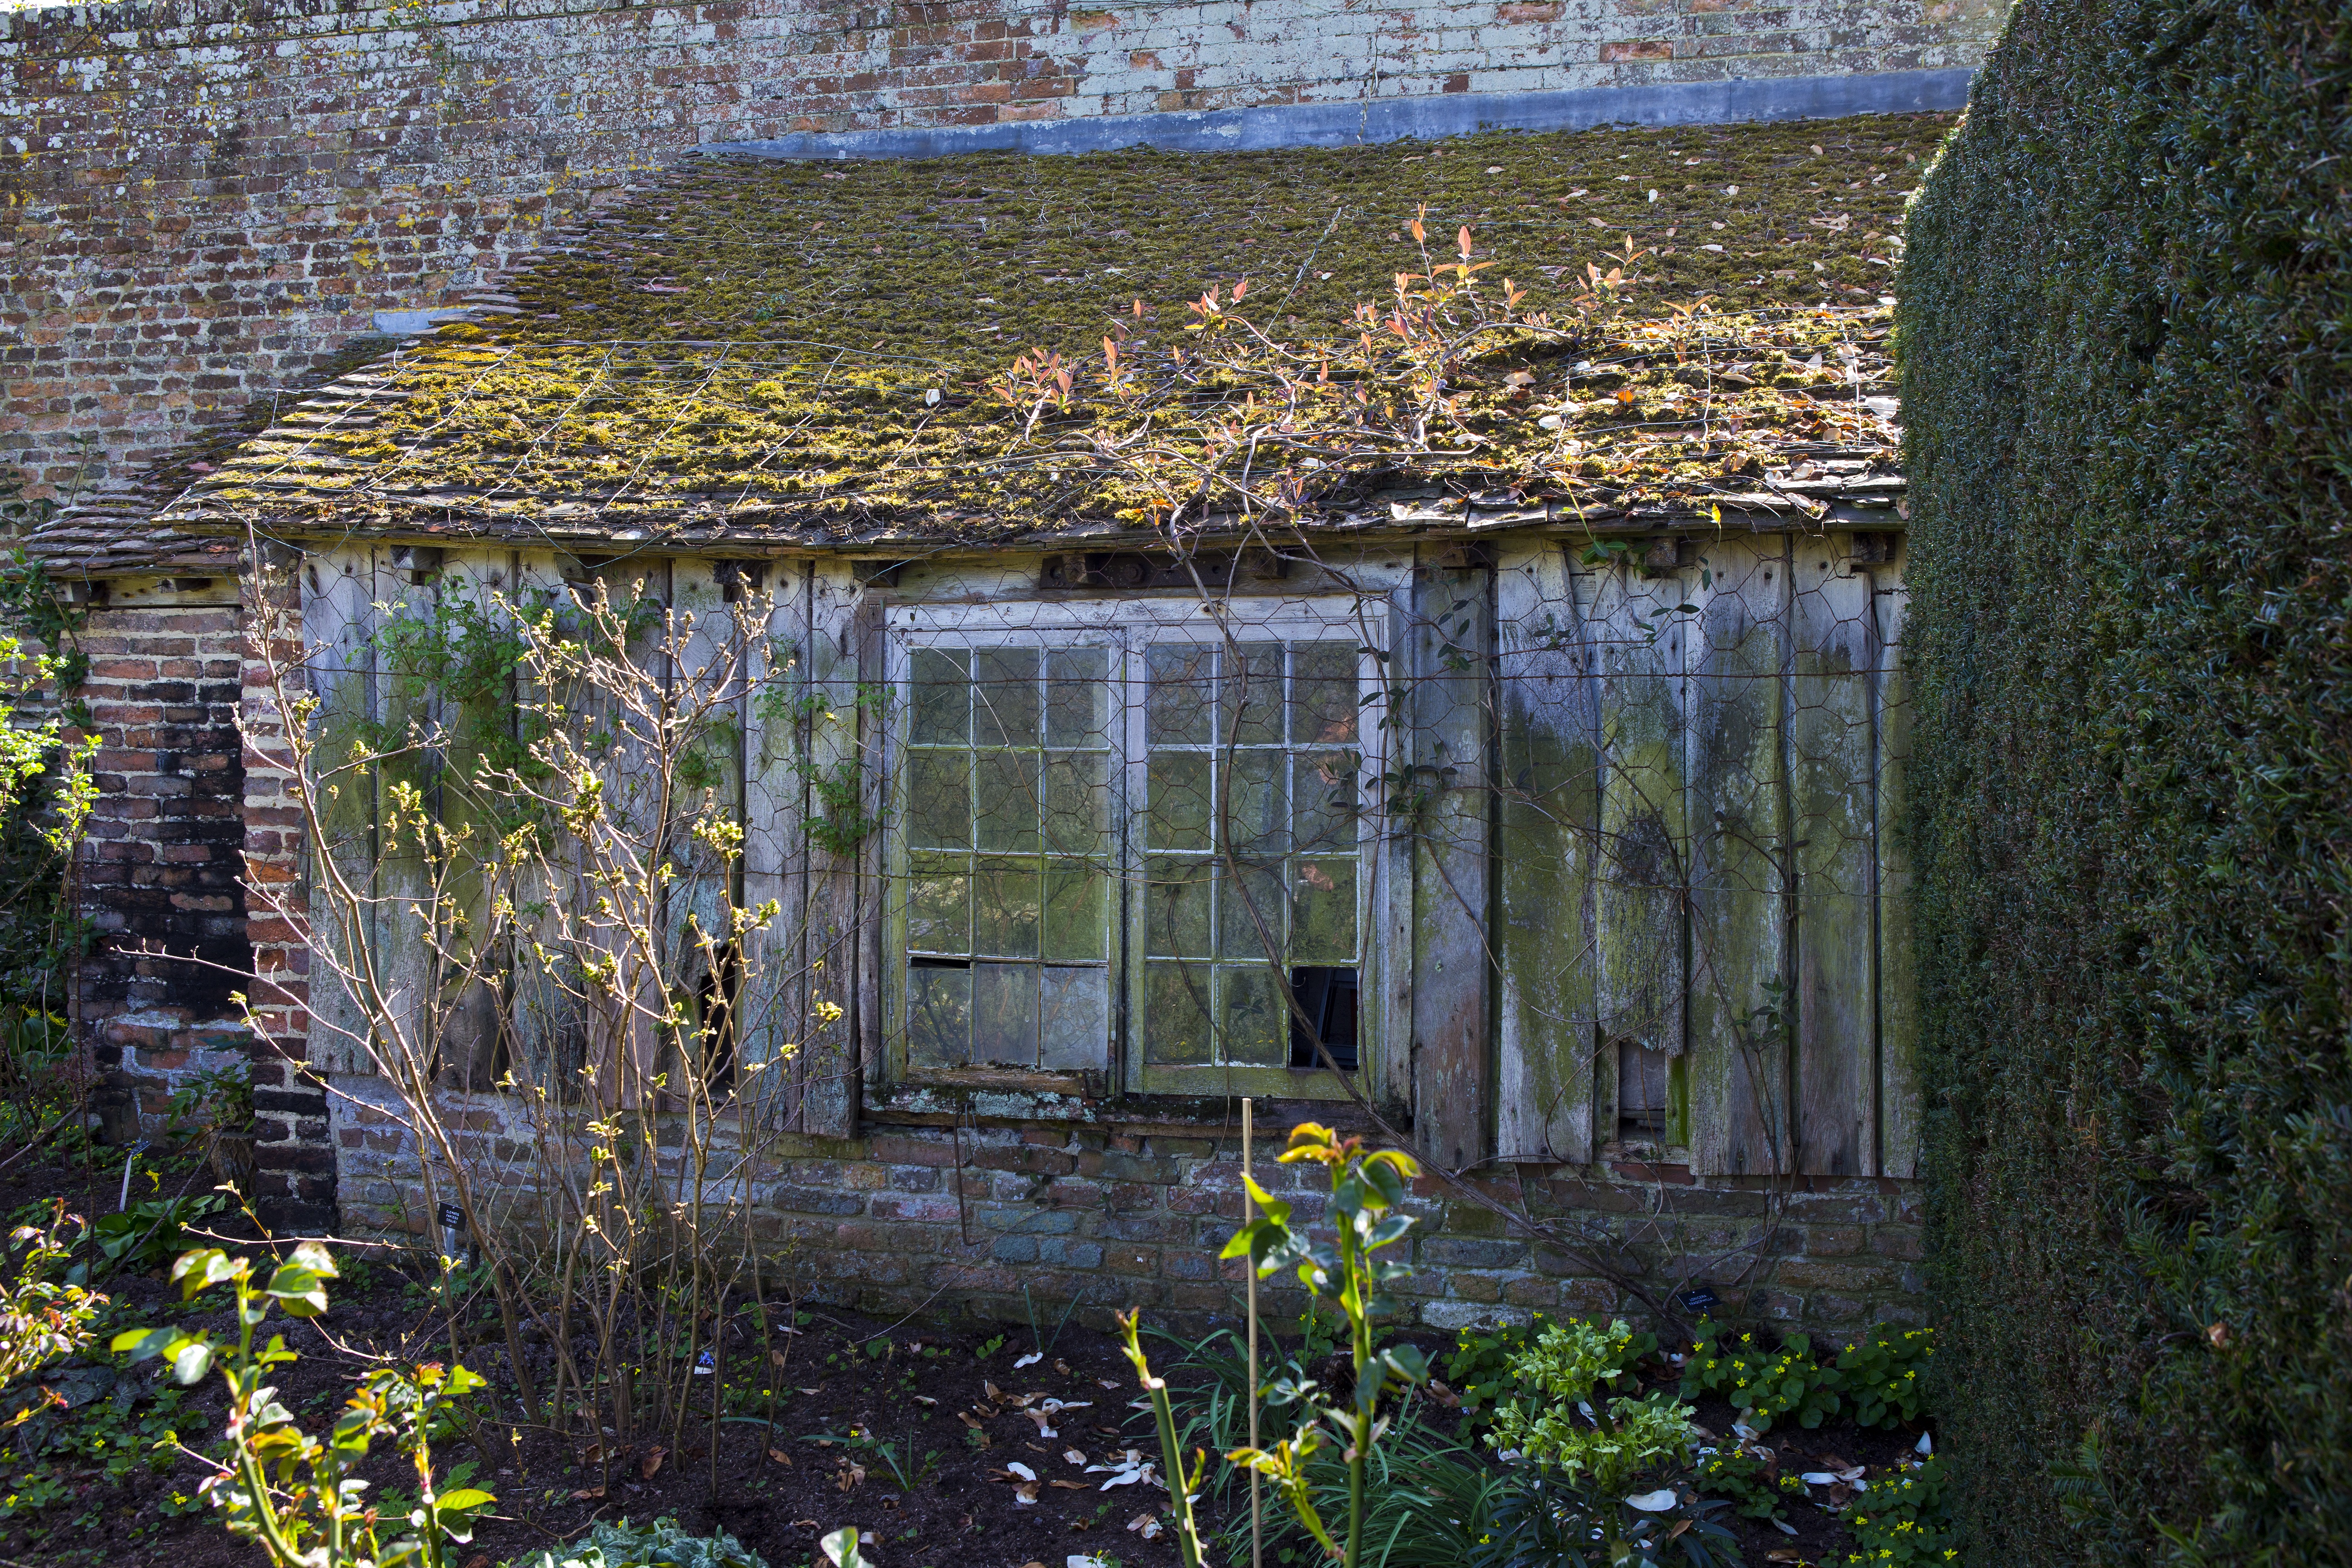
tree, structure, lawn, house, sunlight, flower, window, home, wall, shed, green, cottage, autumn, backyard, exterior, garden, shrub, estate, woodland, brickwork, yard, hedge, aged, rural area, broken windows, woody plant, outdoor structure, disused potting shed, lean to, old cladding, roof tiling